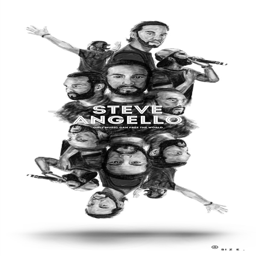
digital art selected for the #